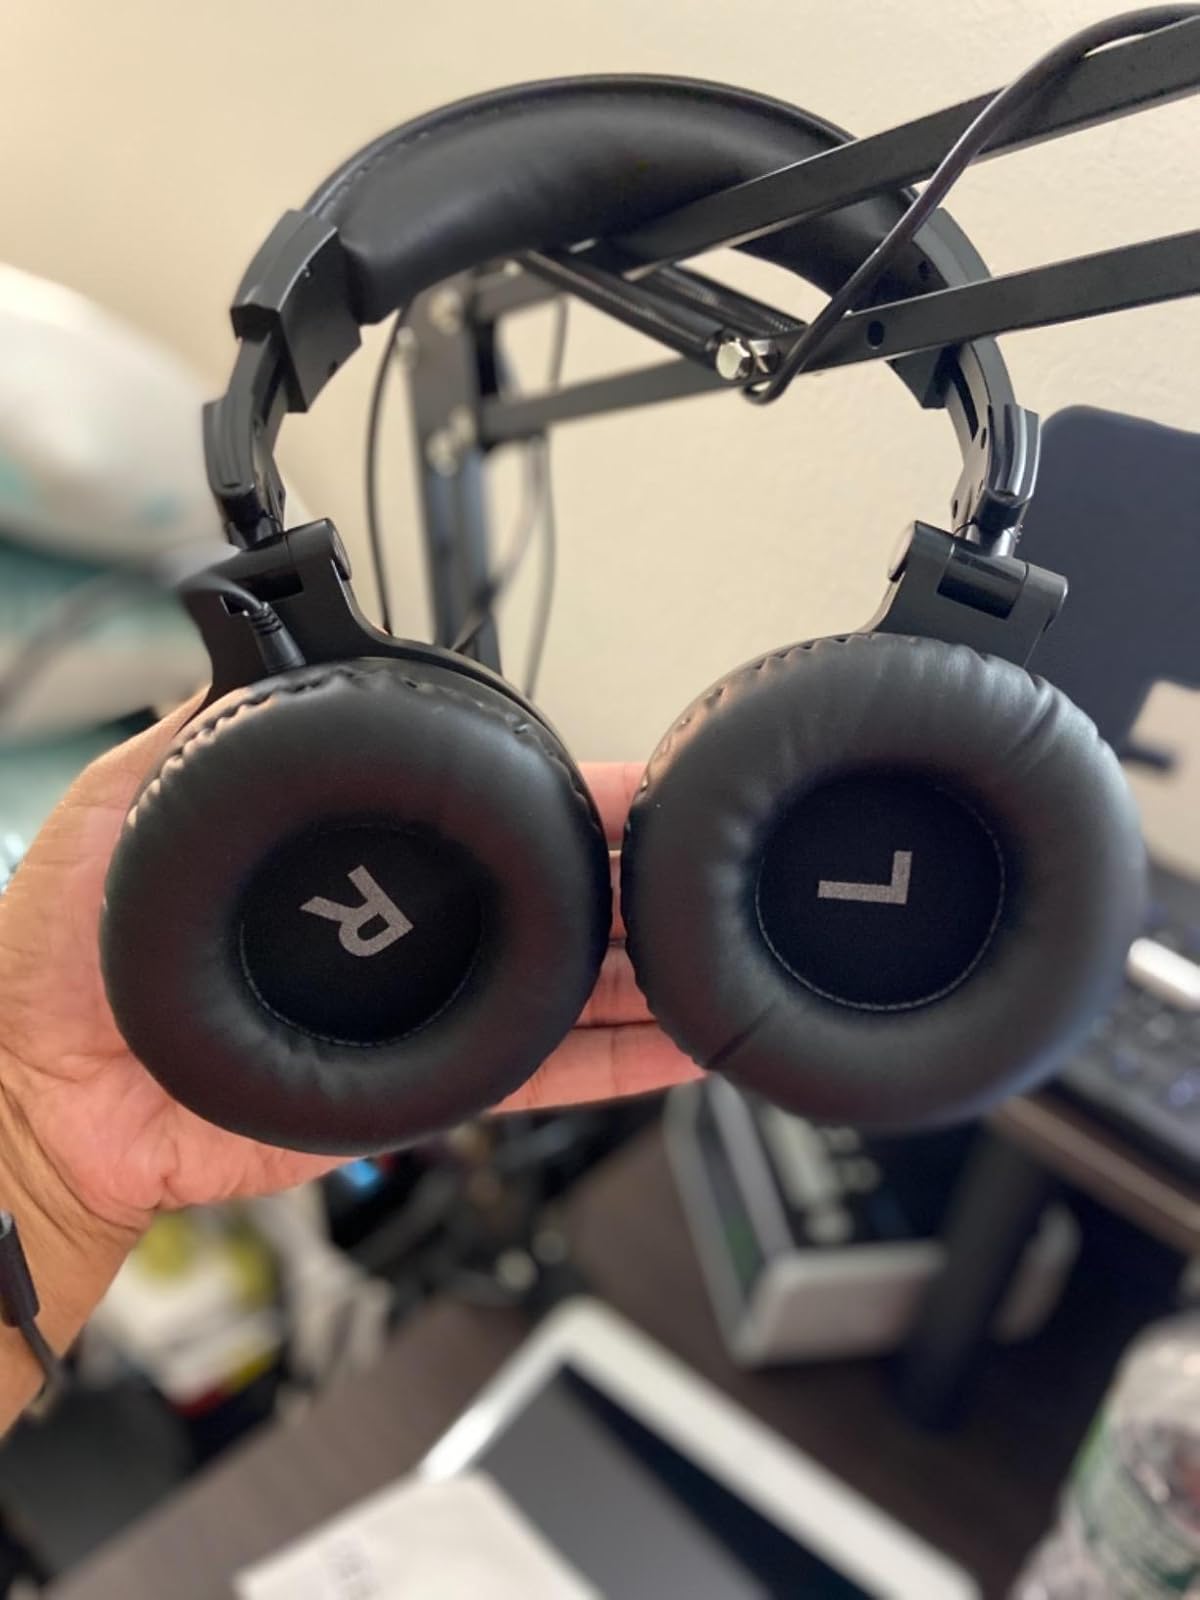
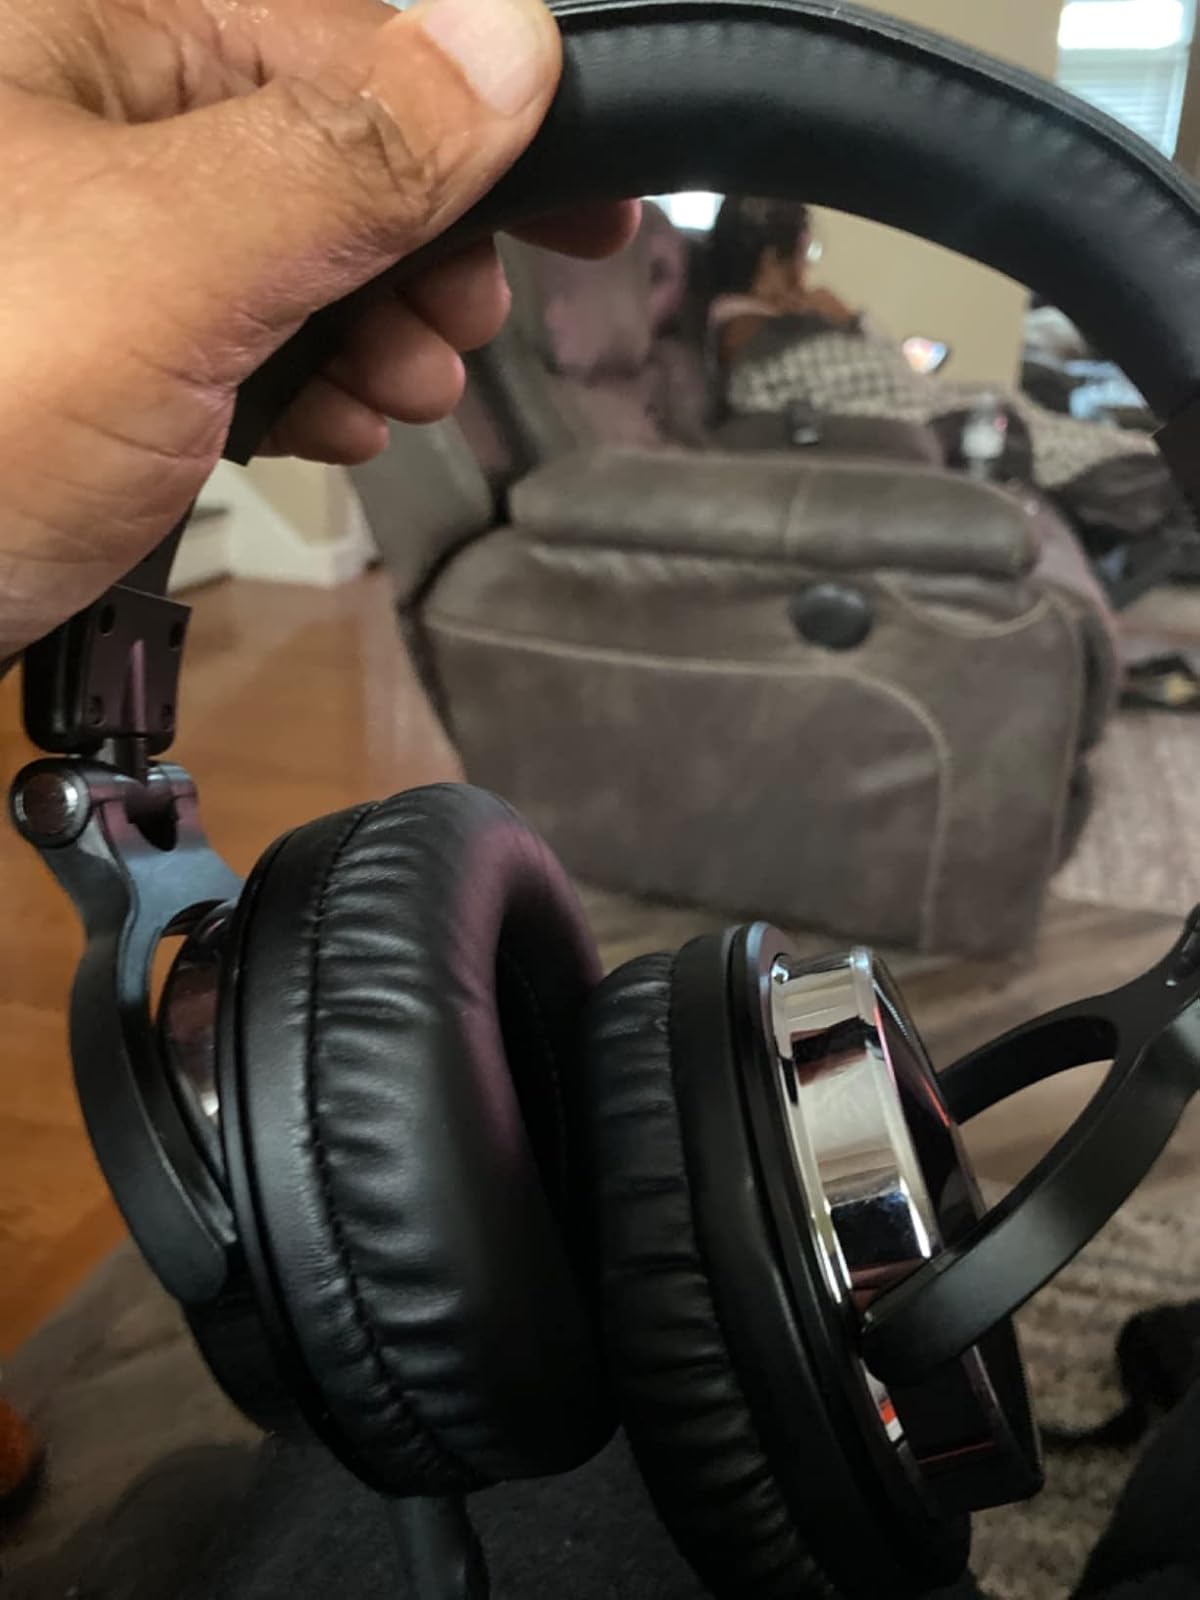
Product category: headphones
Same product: yes